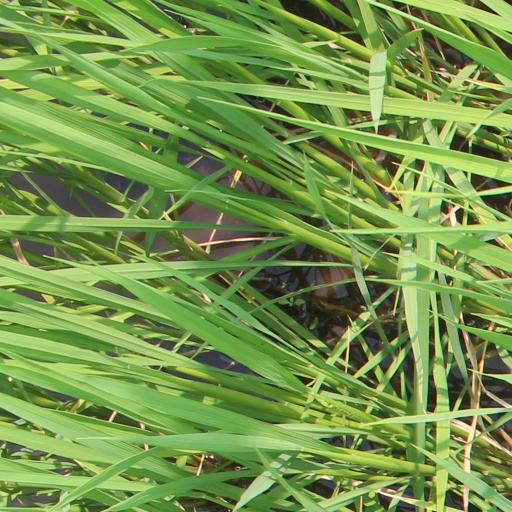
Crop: rice